The Broken Oath

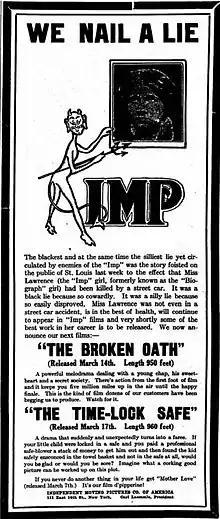
Advertisement in "Billboard" (1910)

The Broken Oath is a 1910 silent short film starring Florence Lawrence, directed by Harry Solter, and produced by Carl Laemmle. It was the first film to marquee the name of an actor, Lawrence, to promote a film.